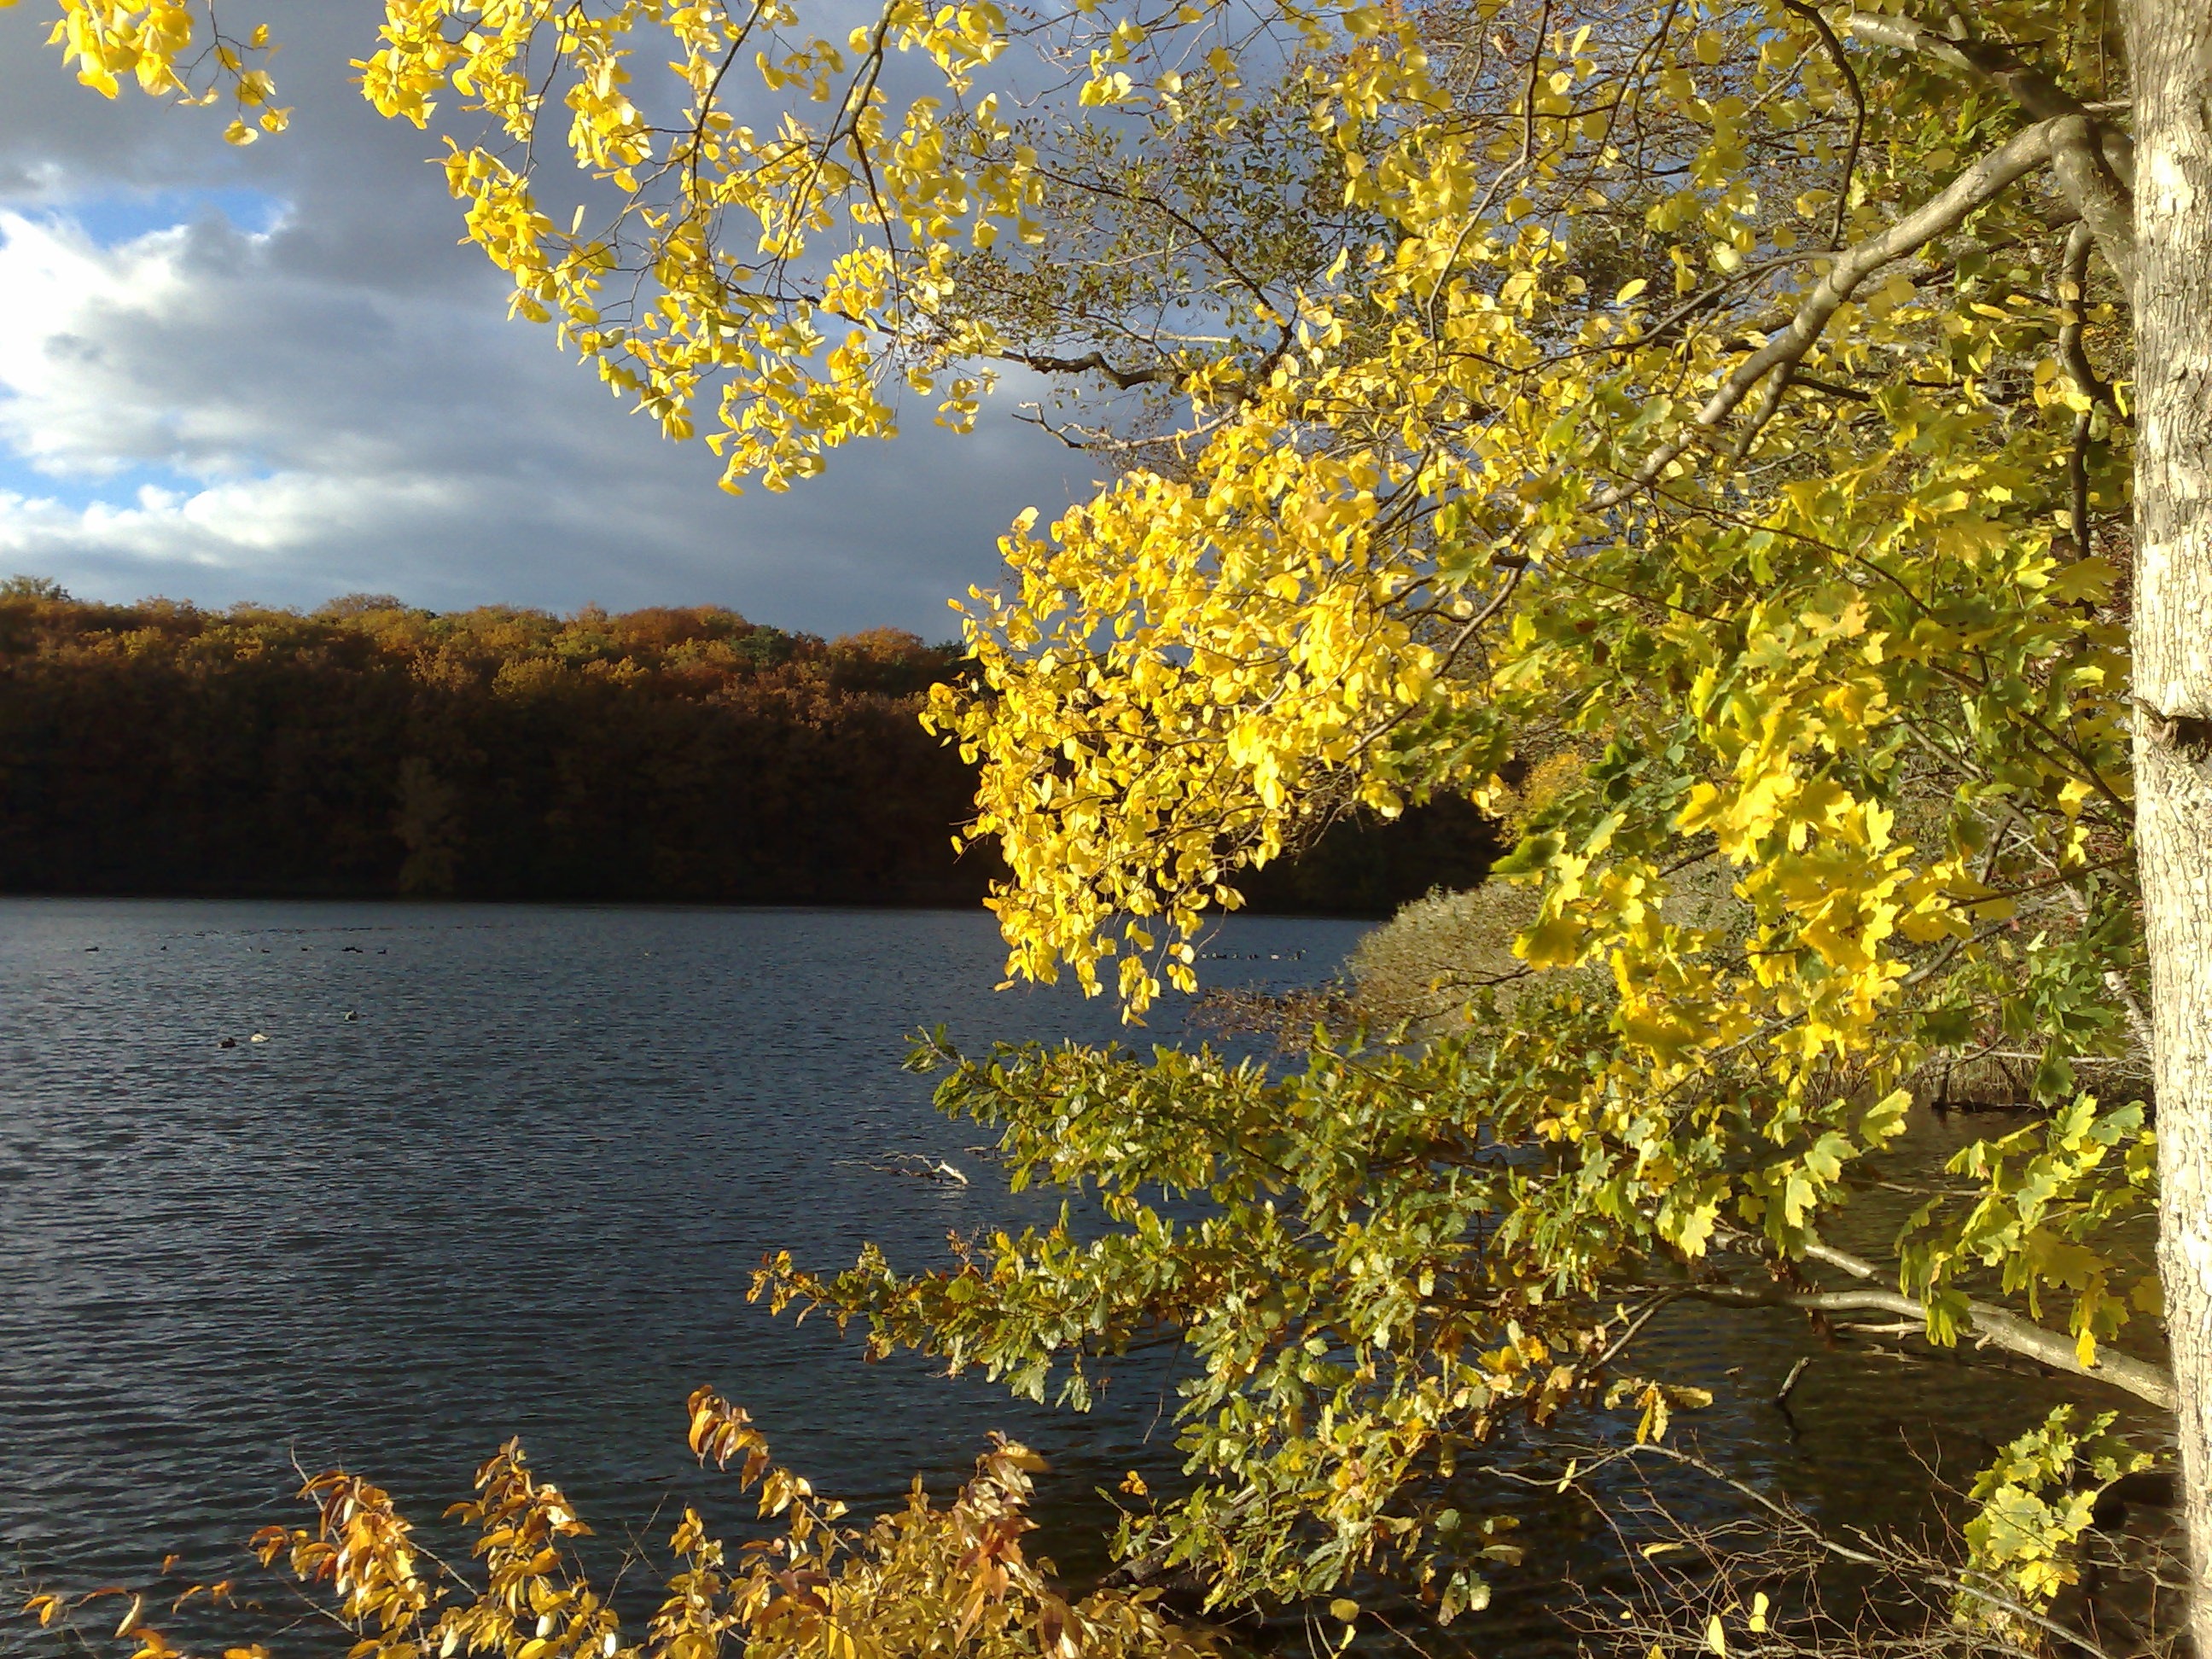
landscape, tree, nature, branch, blossom, plant, sunlight, leaf, flower, lake, color, autumn, botany, yellow, flora, season, trees, leaves, yellow sheet, schlachtensee, woody plant